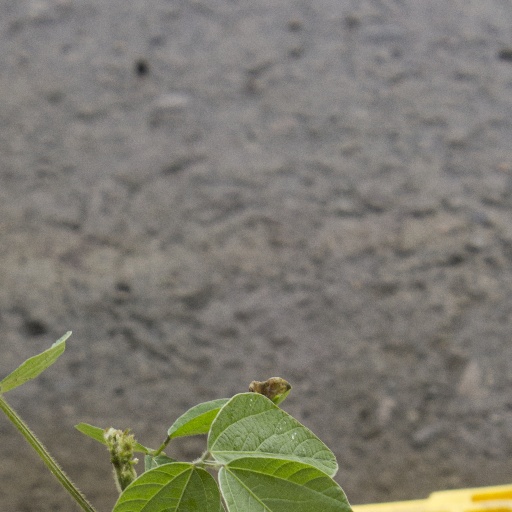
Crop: soybean